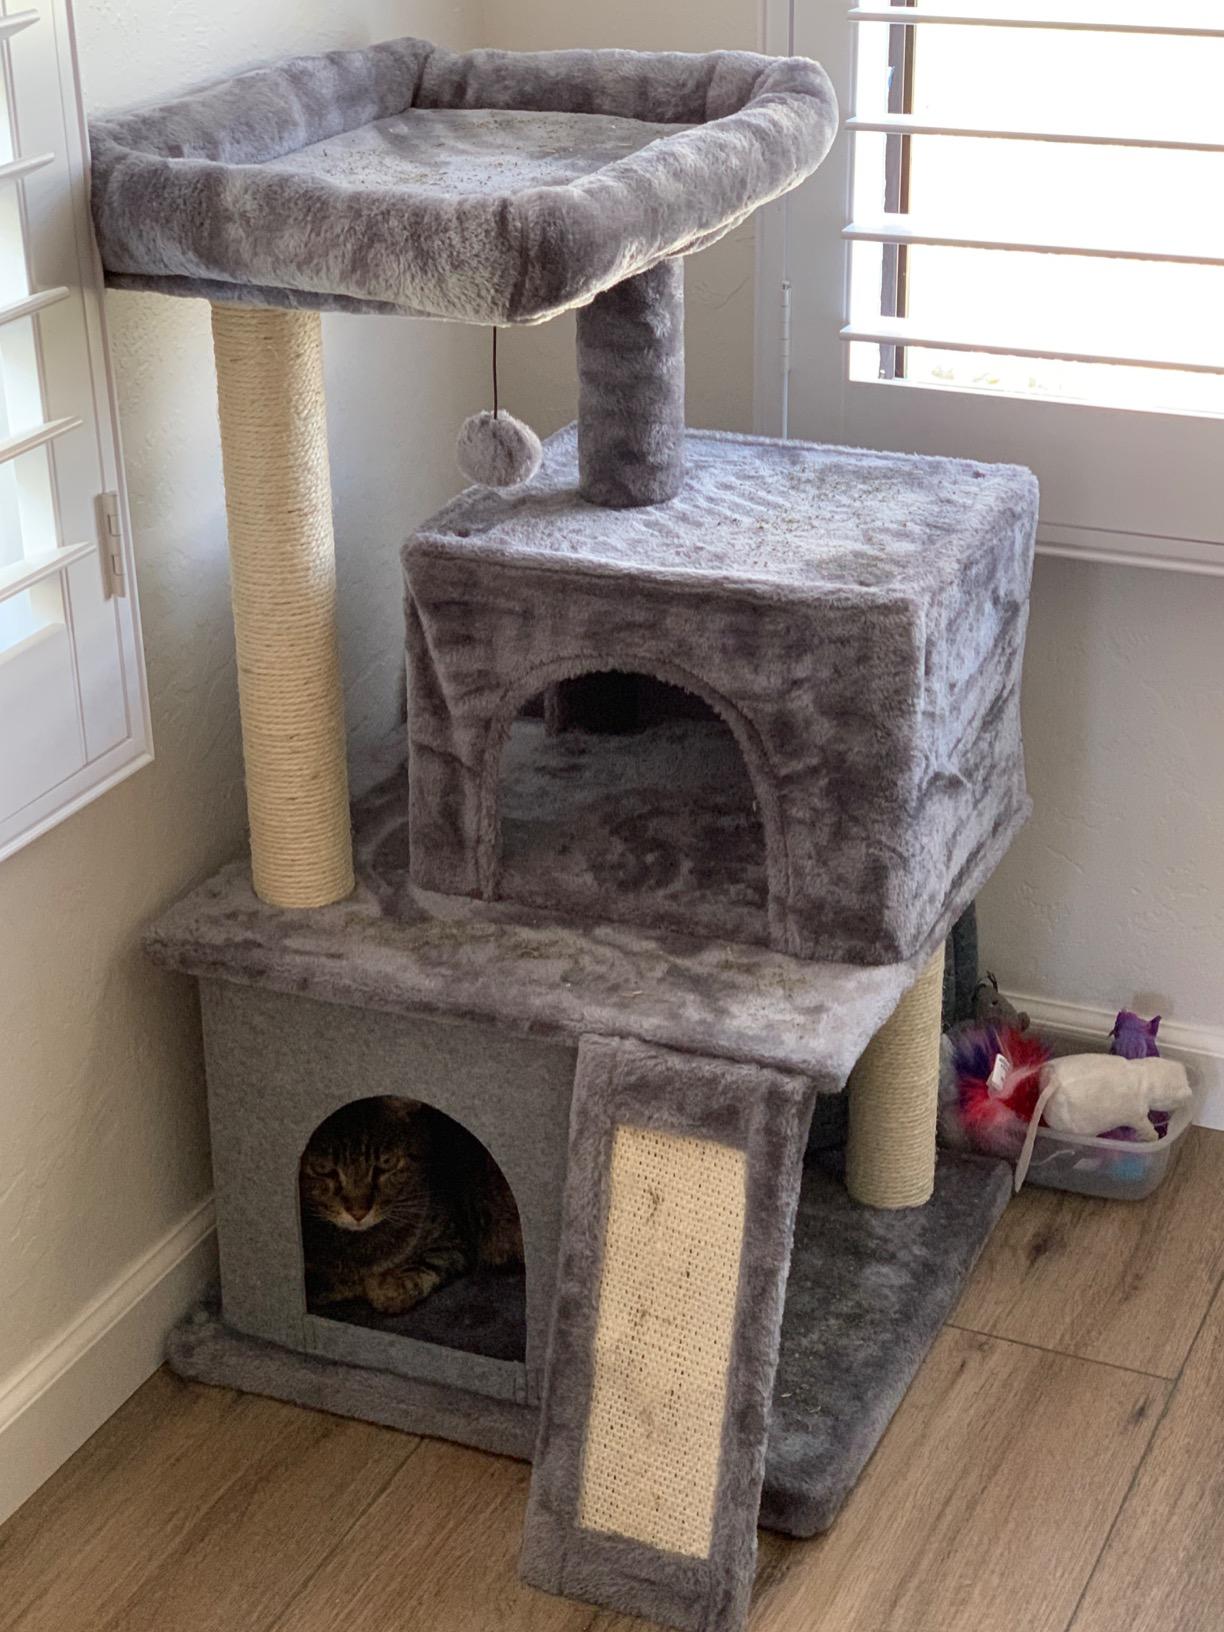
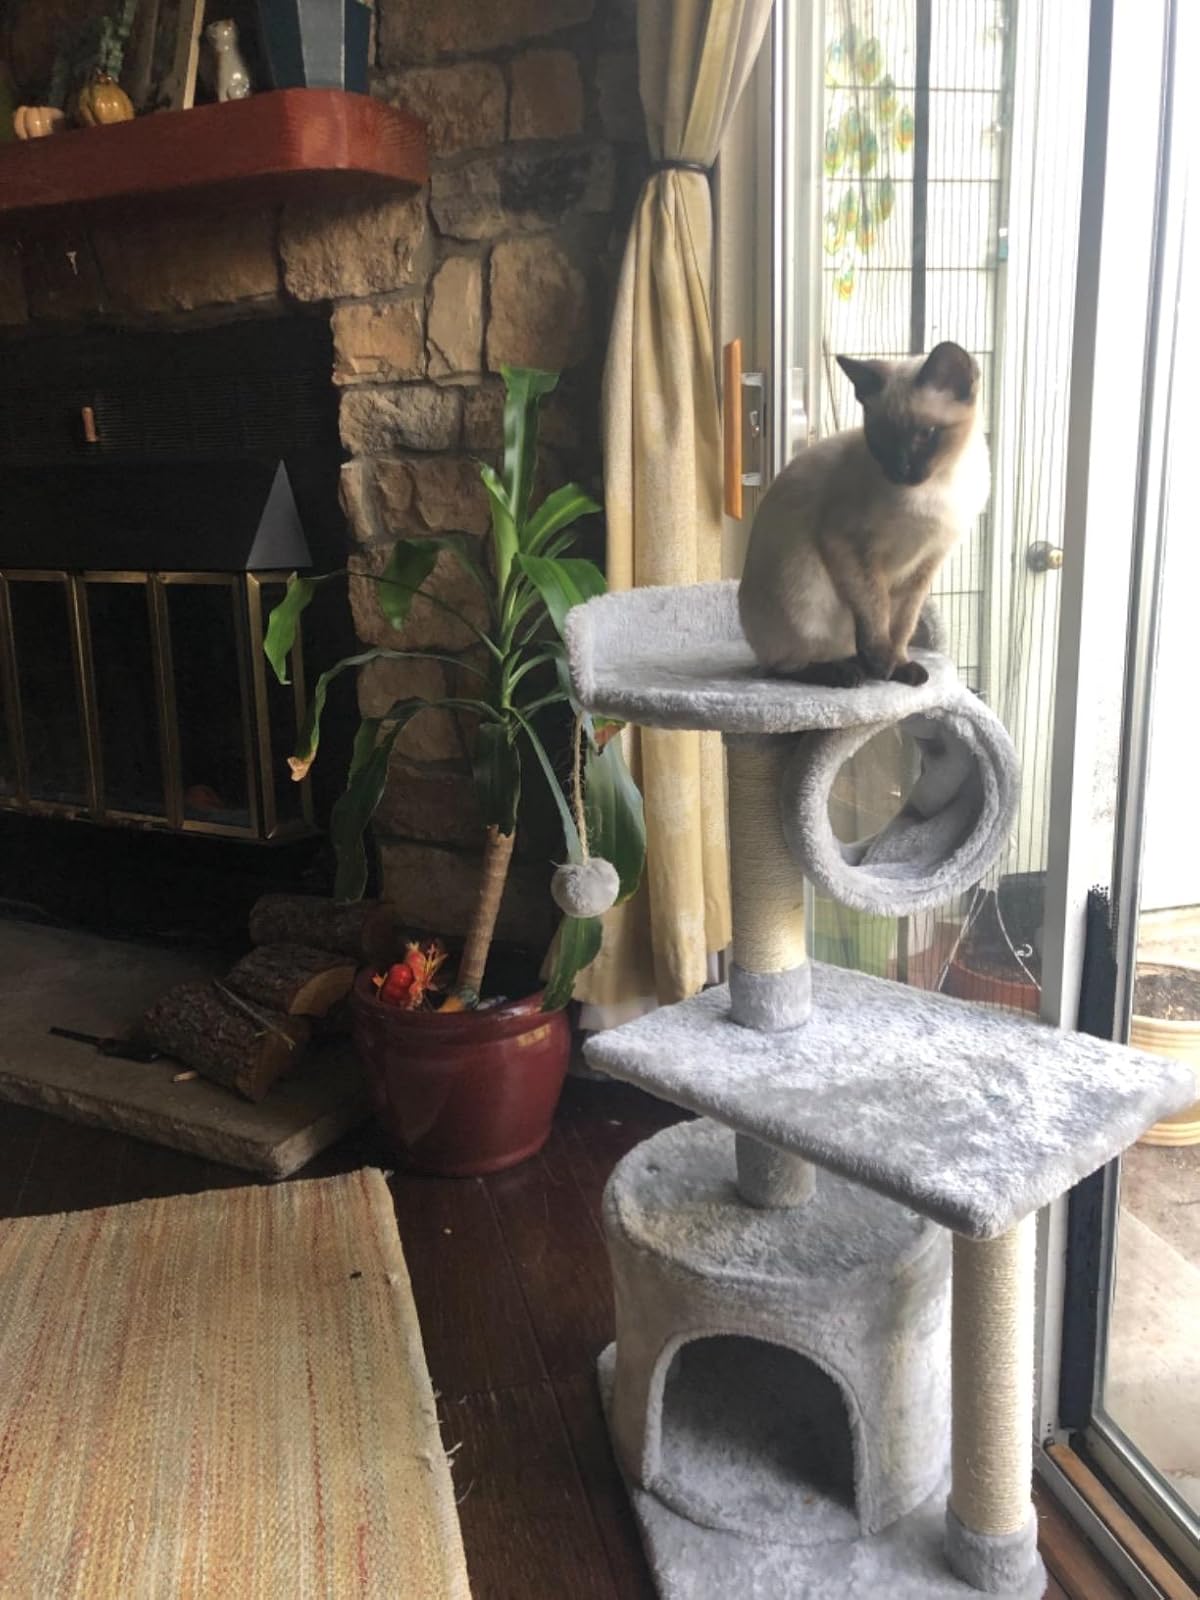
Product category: items_cat tree
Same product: no